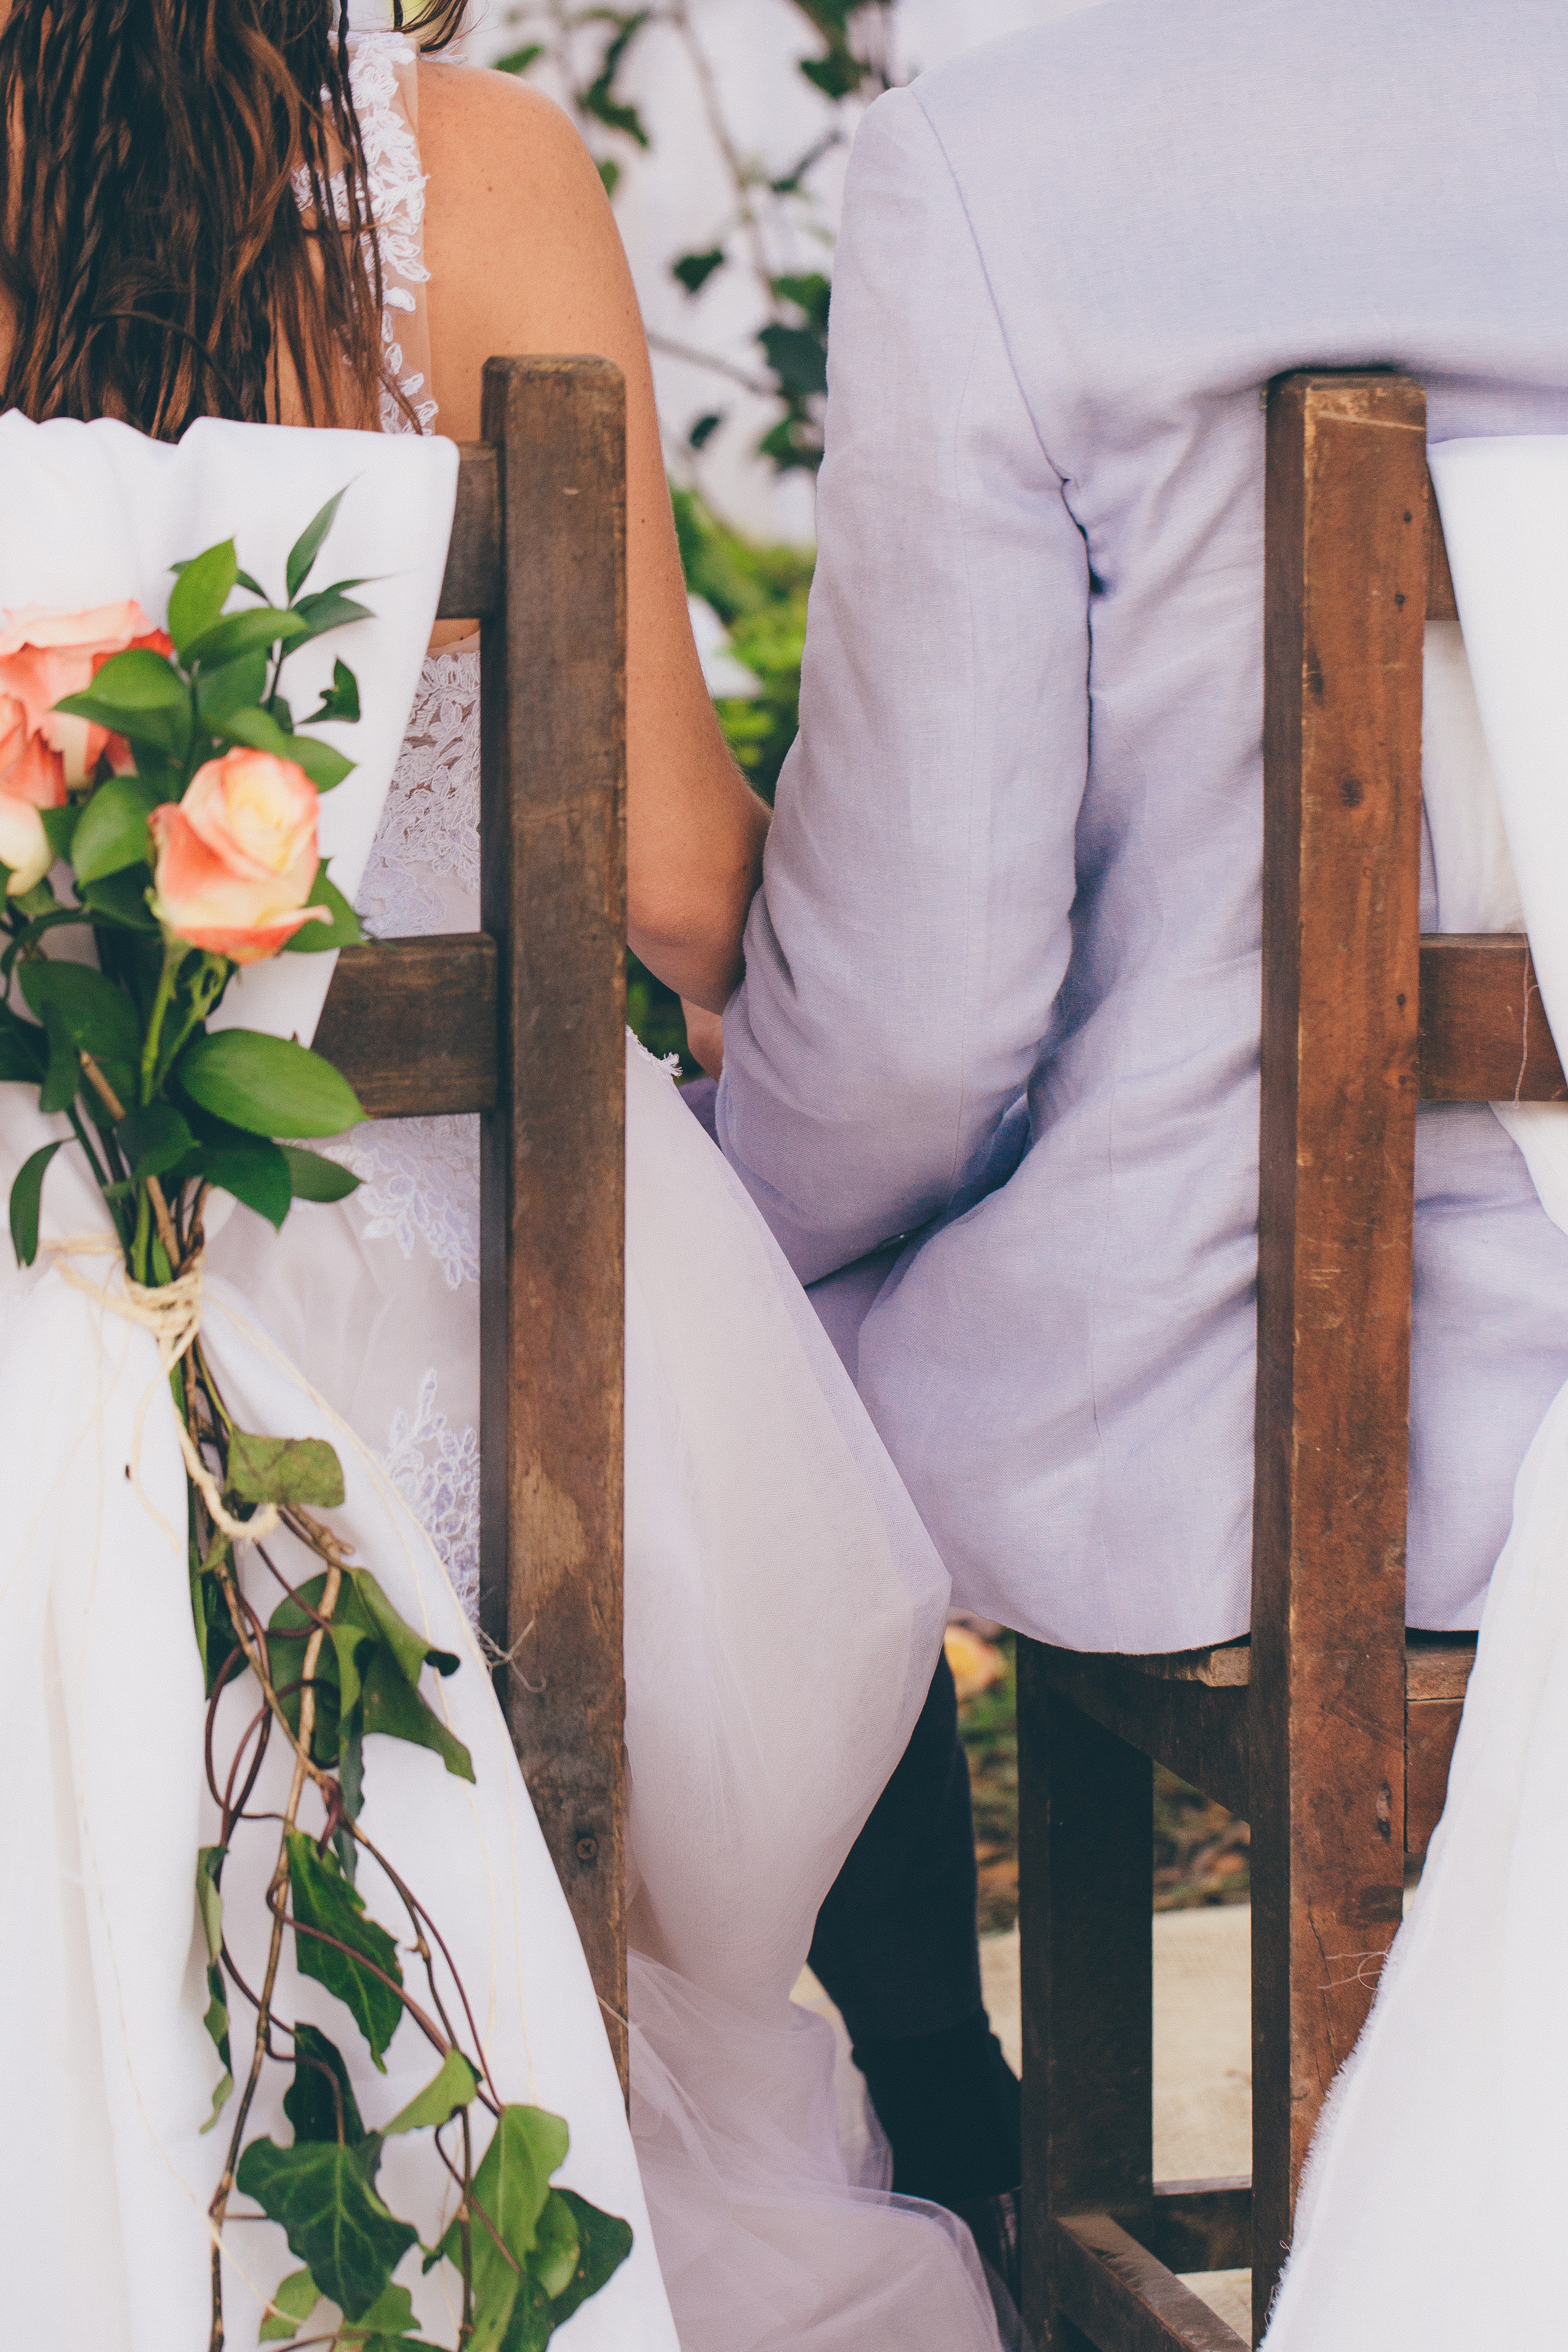
white, flower, plant, floral design, floristry, wood, flower arranging